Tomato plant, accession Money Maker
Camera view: vertical (180 deg); turntable rotation: 120 degrees
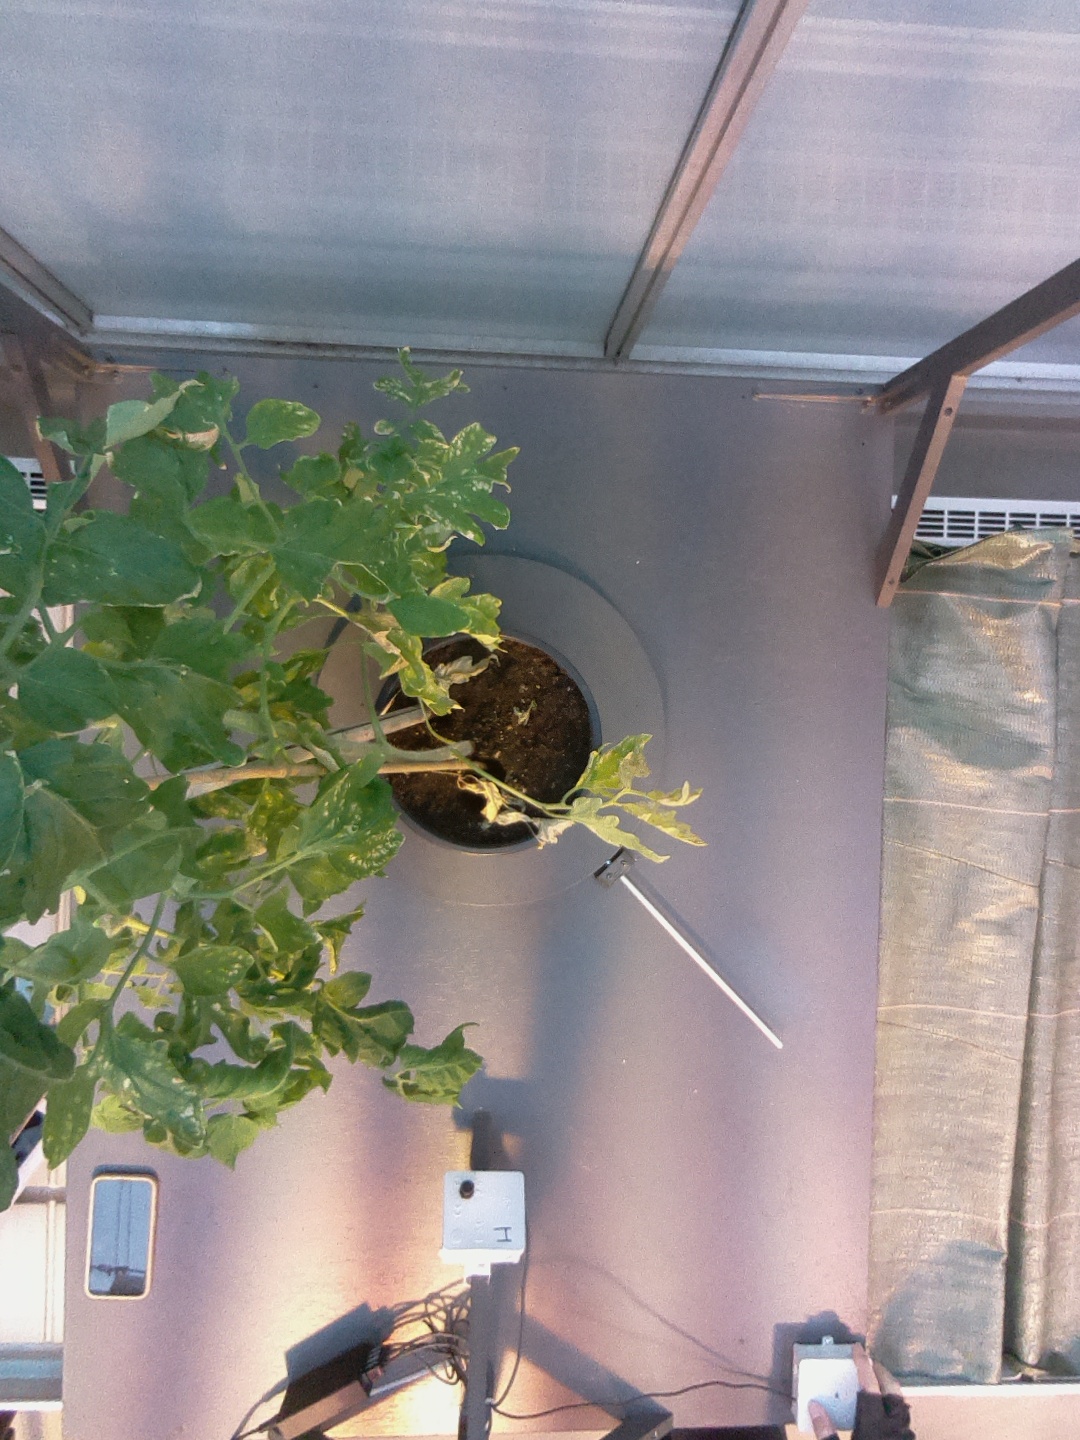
BBCH growth stage 73: 30%-40% of final fruit size